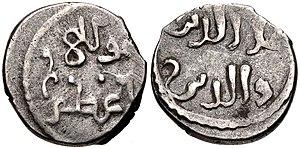
La campagne mongole contre les Nizârites, durant la période d'Alamut, dite des Assassins, commence en 1253, après la conquête de l'Empire Khorezmien par l'Empire mongol. Elle est menée par Houlagou Khan, sur ordre de Möngke, tous deux petits-fils de Gengis Khan.